Łomazy

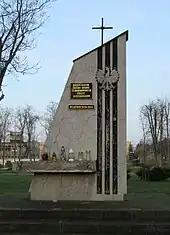
Memorial to Polish resistance members murdered by Nazi Germany in 1939–1944

Following the First World War Łomazy became part of the Lublin Voivodeship (1919–39) in the reborn sovereign Second Polish Republic. The economic situation was very difficult resulting to sizable migration. Poverty and hunger contributed to the growing tensions between Christians and Jews split in half evenly by population numbers, which in turn led to a disturbance in May 1934 requiring police intervention. Jews settled in Łomazy already in mid-16th century.